Amenhotep, son of Hapu

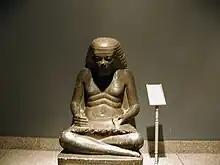
Sculpture of Amenhotep, son of Hapu

Amenhotep, son of Hapu (transcribed "jmn-ḥtp zꜣ ḥꜣp.w"; early-mid 14th century BC) was an ancient Egyptian architect, a priest, a herald, a scribe, and a public official, who held a number of offices under Amenhotep III of the 18th Dynasty.